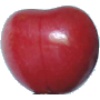
Label: Cherry 2